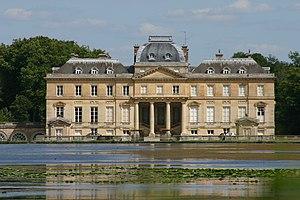
Charles Adda est un architecte français né le 12 juillet 1873 à Alger et mort le 9 avril 1938 à Prêtreville.
Marie Pierre Louis Hélie de Talleyrand-Périgord, prince de Sagan, puis duc de Talleyrand et de Sagan né le 23 août 1859 à Mello et mort à Paris le 25 octobre 1937, est un gentilhomme français, fils du duc Boson de Talleyrand-Périgord, prince de Sagan, et de son épouse, née Jeanne Seillière.
Le tourisme dans l'Essonne représente un chiffre d’affaires de plus de 361 millions d’euros et un vivier de près de 13 000 emplois annuels et saisonniers.